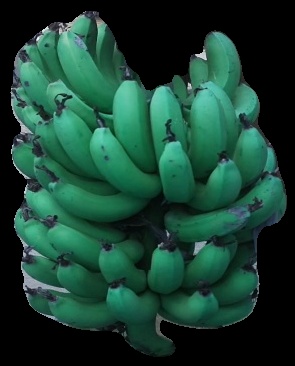
Variety: pachbale
Grade: grade3